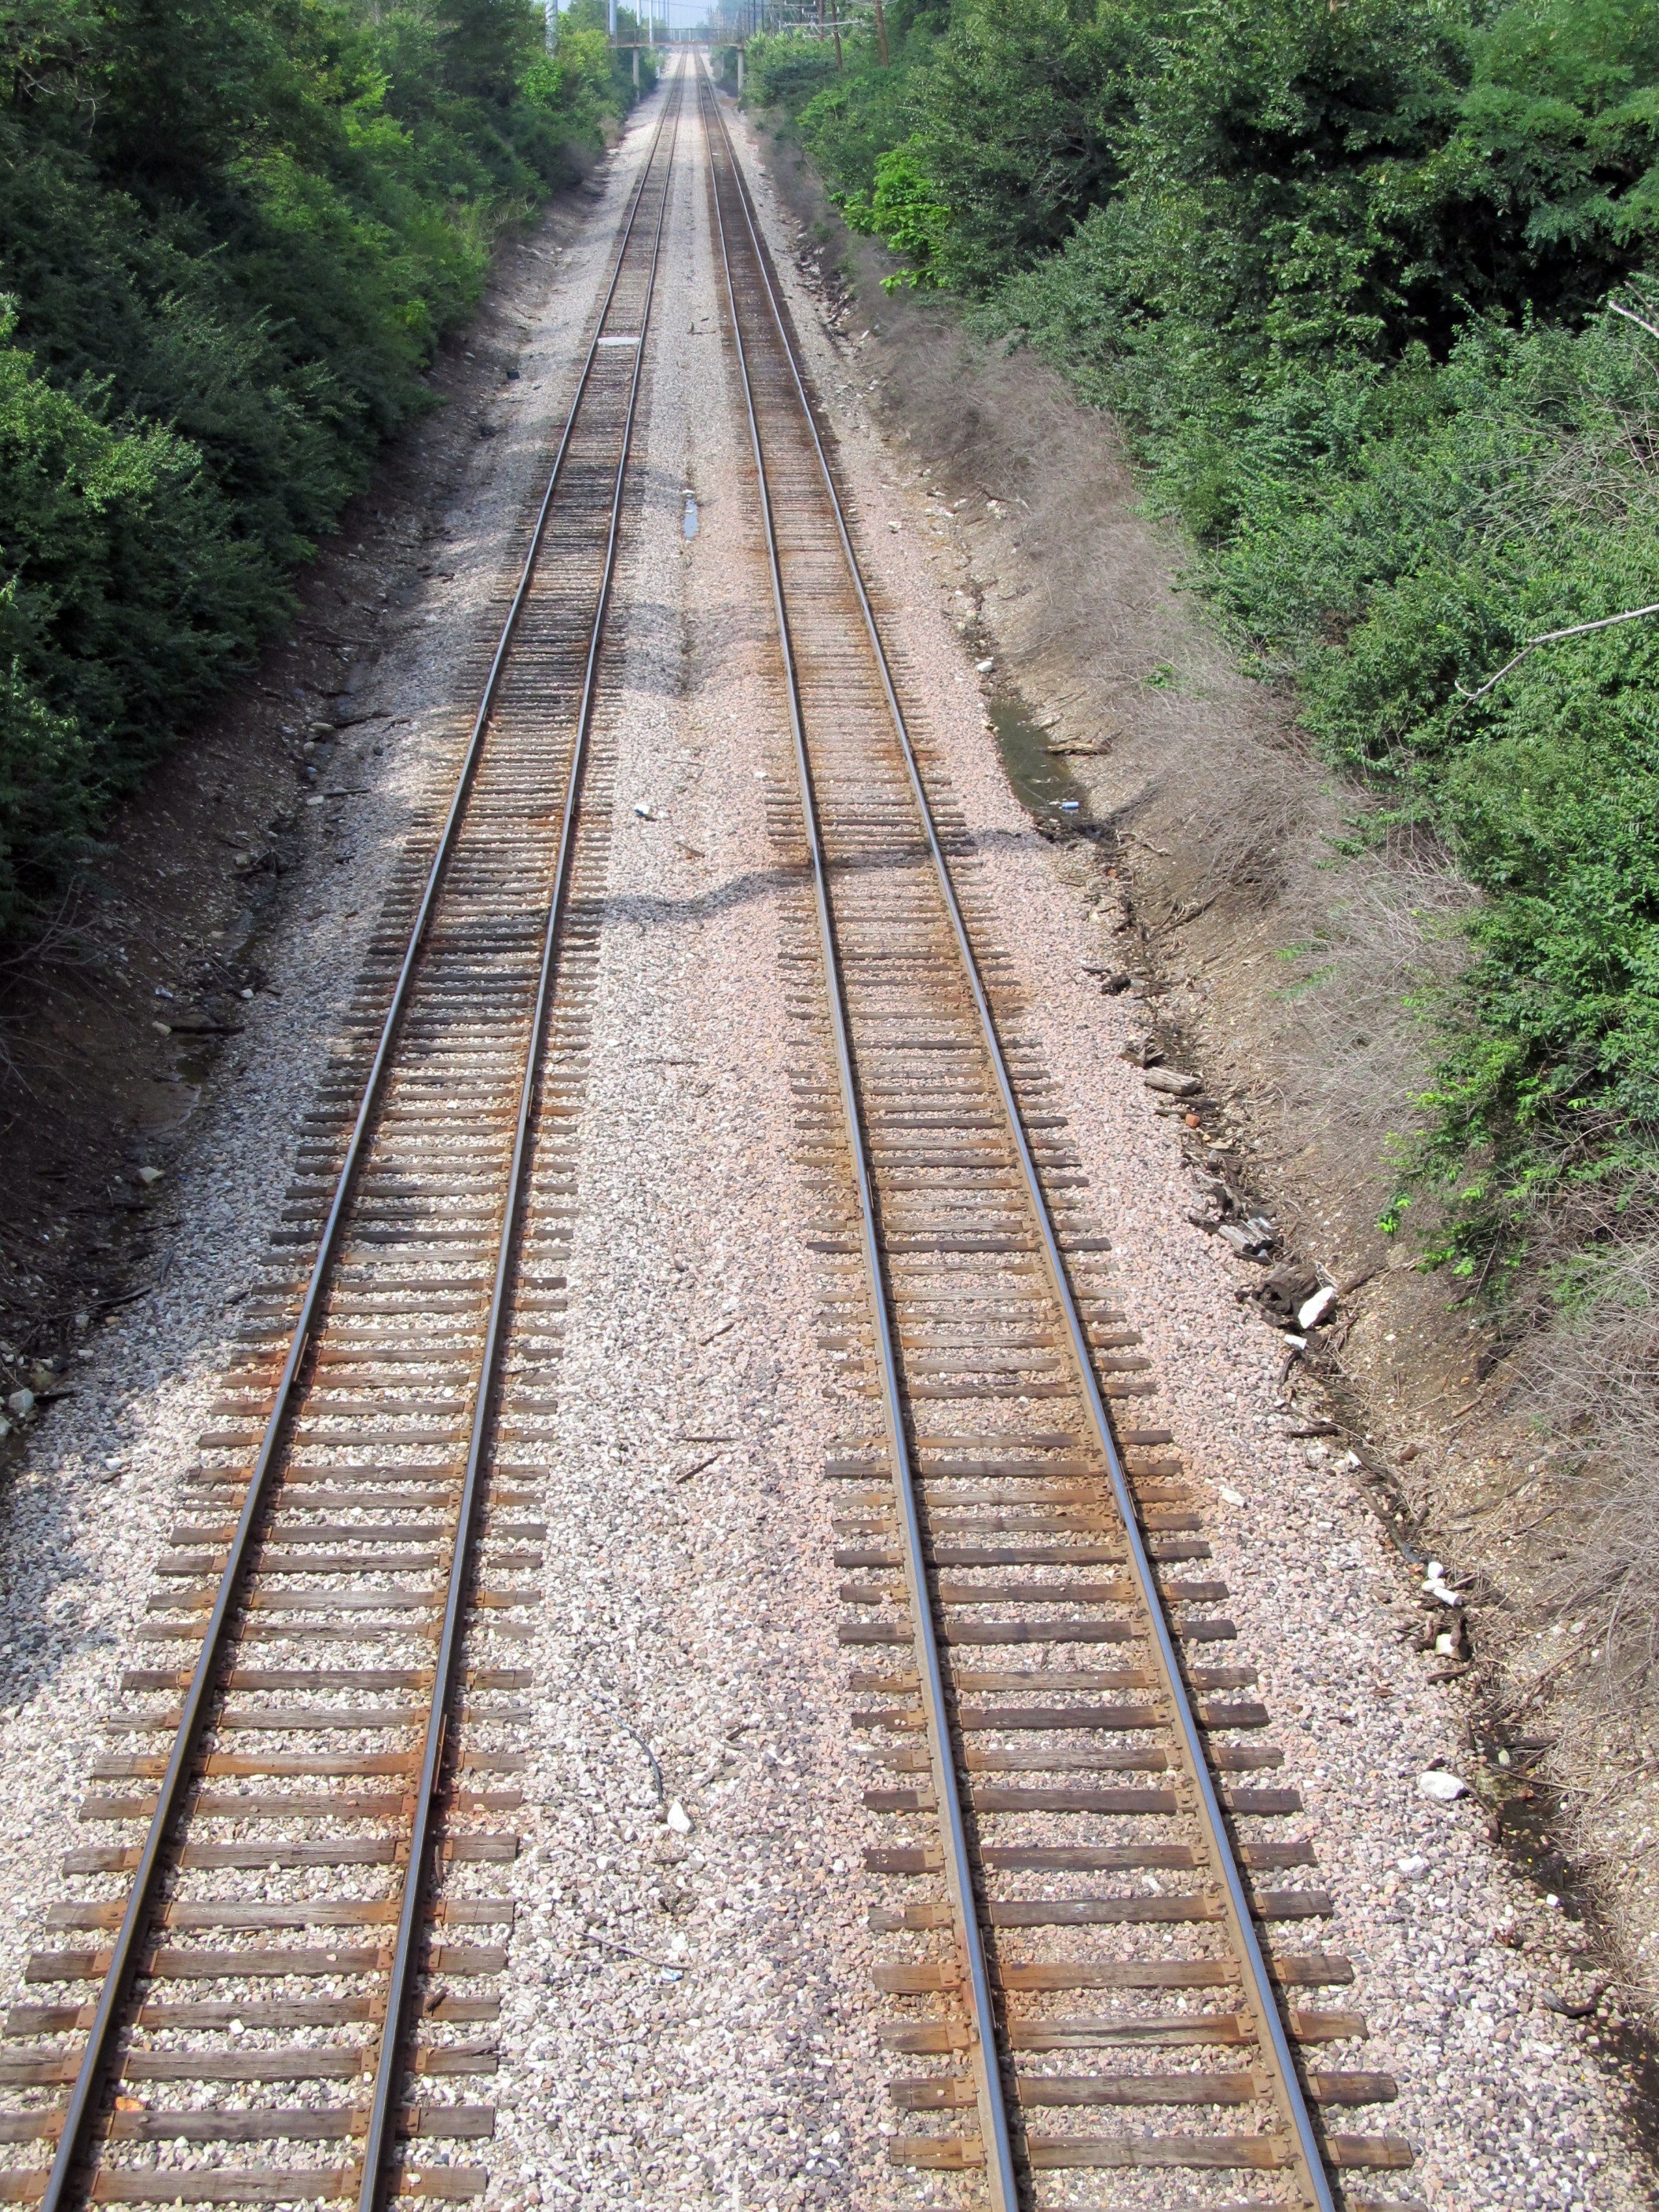
track, railway, railroad, train, travel, transportation, transport, vehicle, lane, rails, parallel, rail transport, railway tracks, railroad tracks, rolling stock, nonbuilding structure